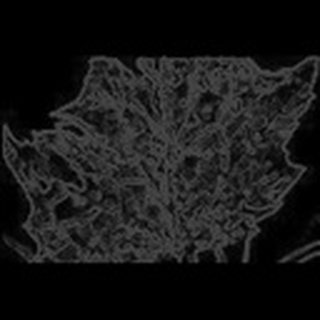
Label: cotton_aphids